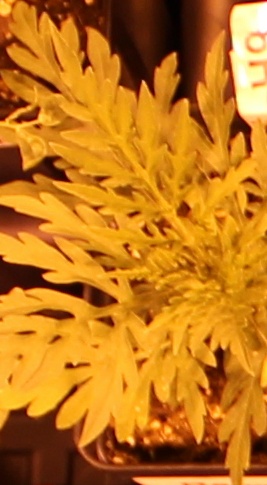
Label: Ragweed